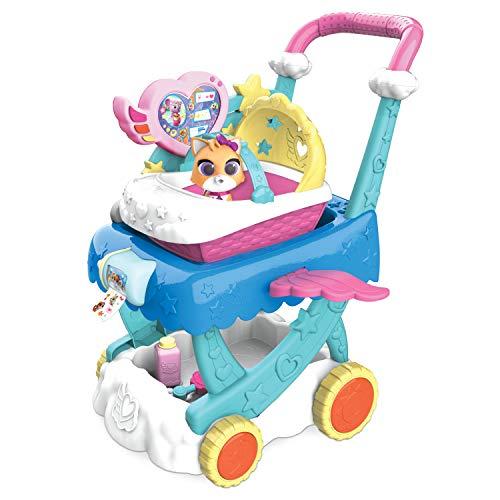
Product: T.O.T.S. Nursery Stroller Packaging
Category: Toys & Games | Dress Up & Pretend Play | Pretend Play
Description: Stroller includes one stroller, one articulated Mia figure, one bottle, one play bottle of baby powder, one rattle, treats, and stickers.
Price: $39.97
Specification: ProductDimensions:11x18.2x14.8inches|ItemWeight:8.55pounds|ShippingWeight:8.55pounds(Viewshippingratesandpolicies)|ASIN:B07WMT974T|Itemmodelnumber:49161|Manufacturerrecommendedage:36months-10years|Batteries:3AAAbatteriesrequired.(included)